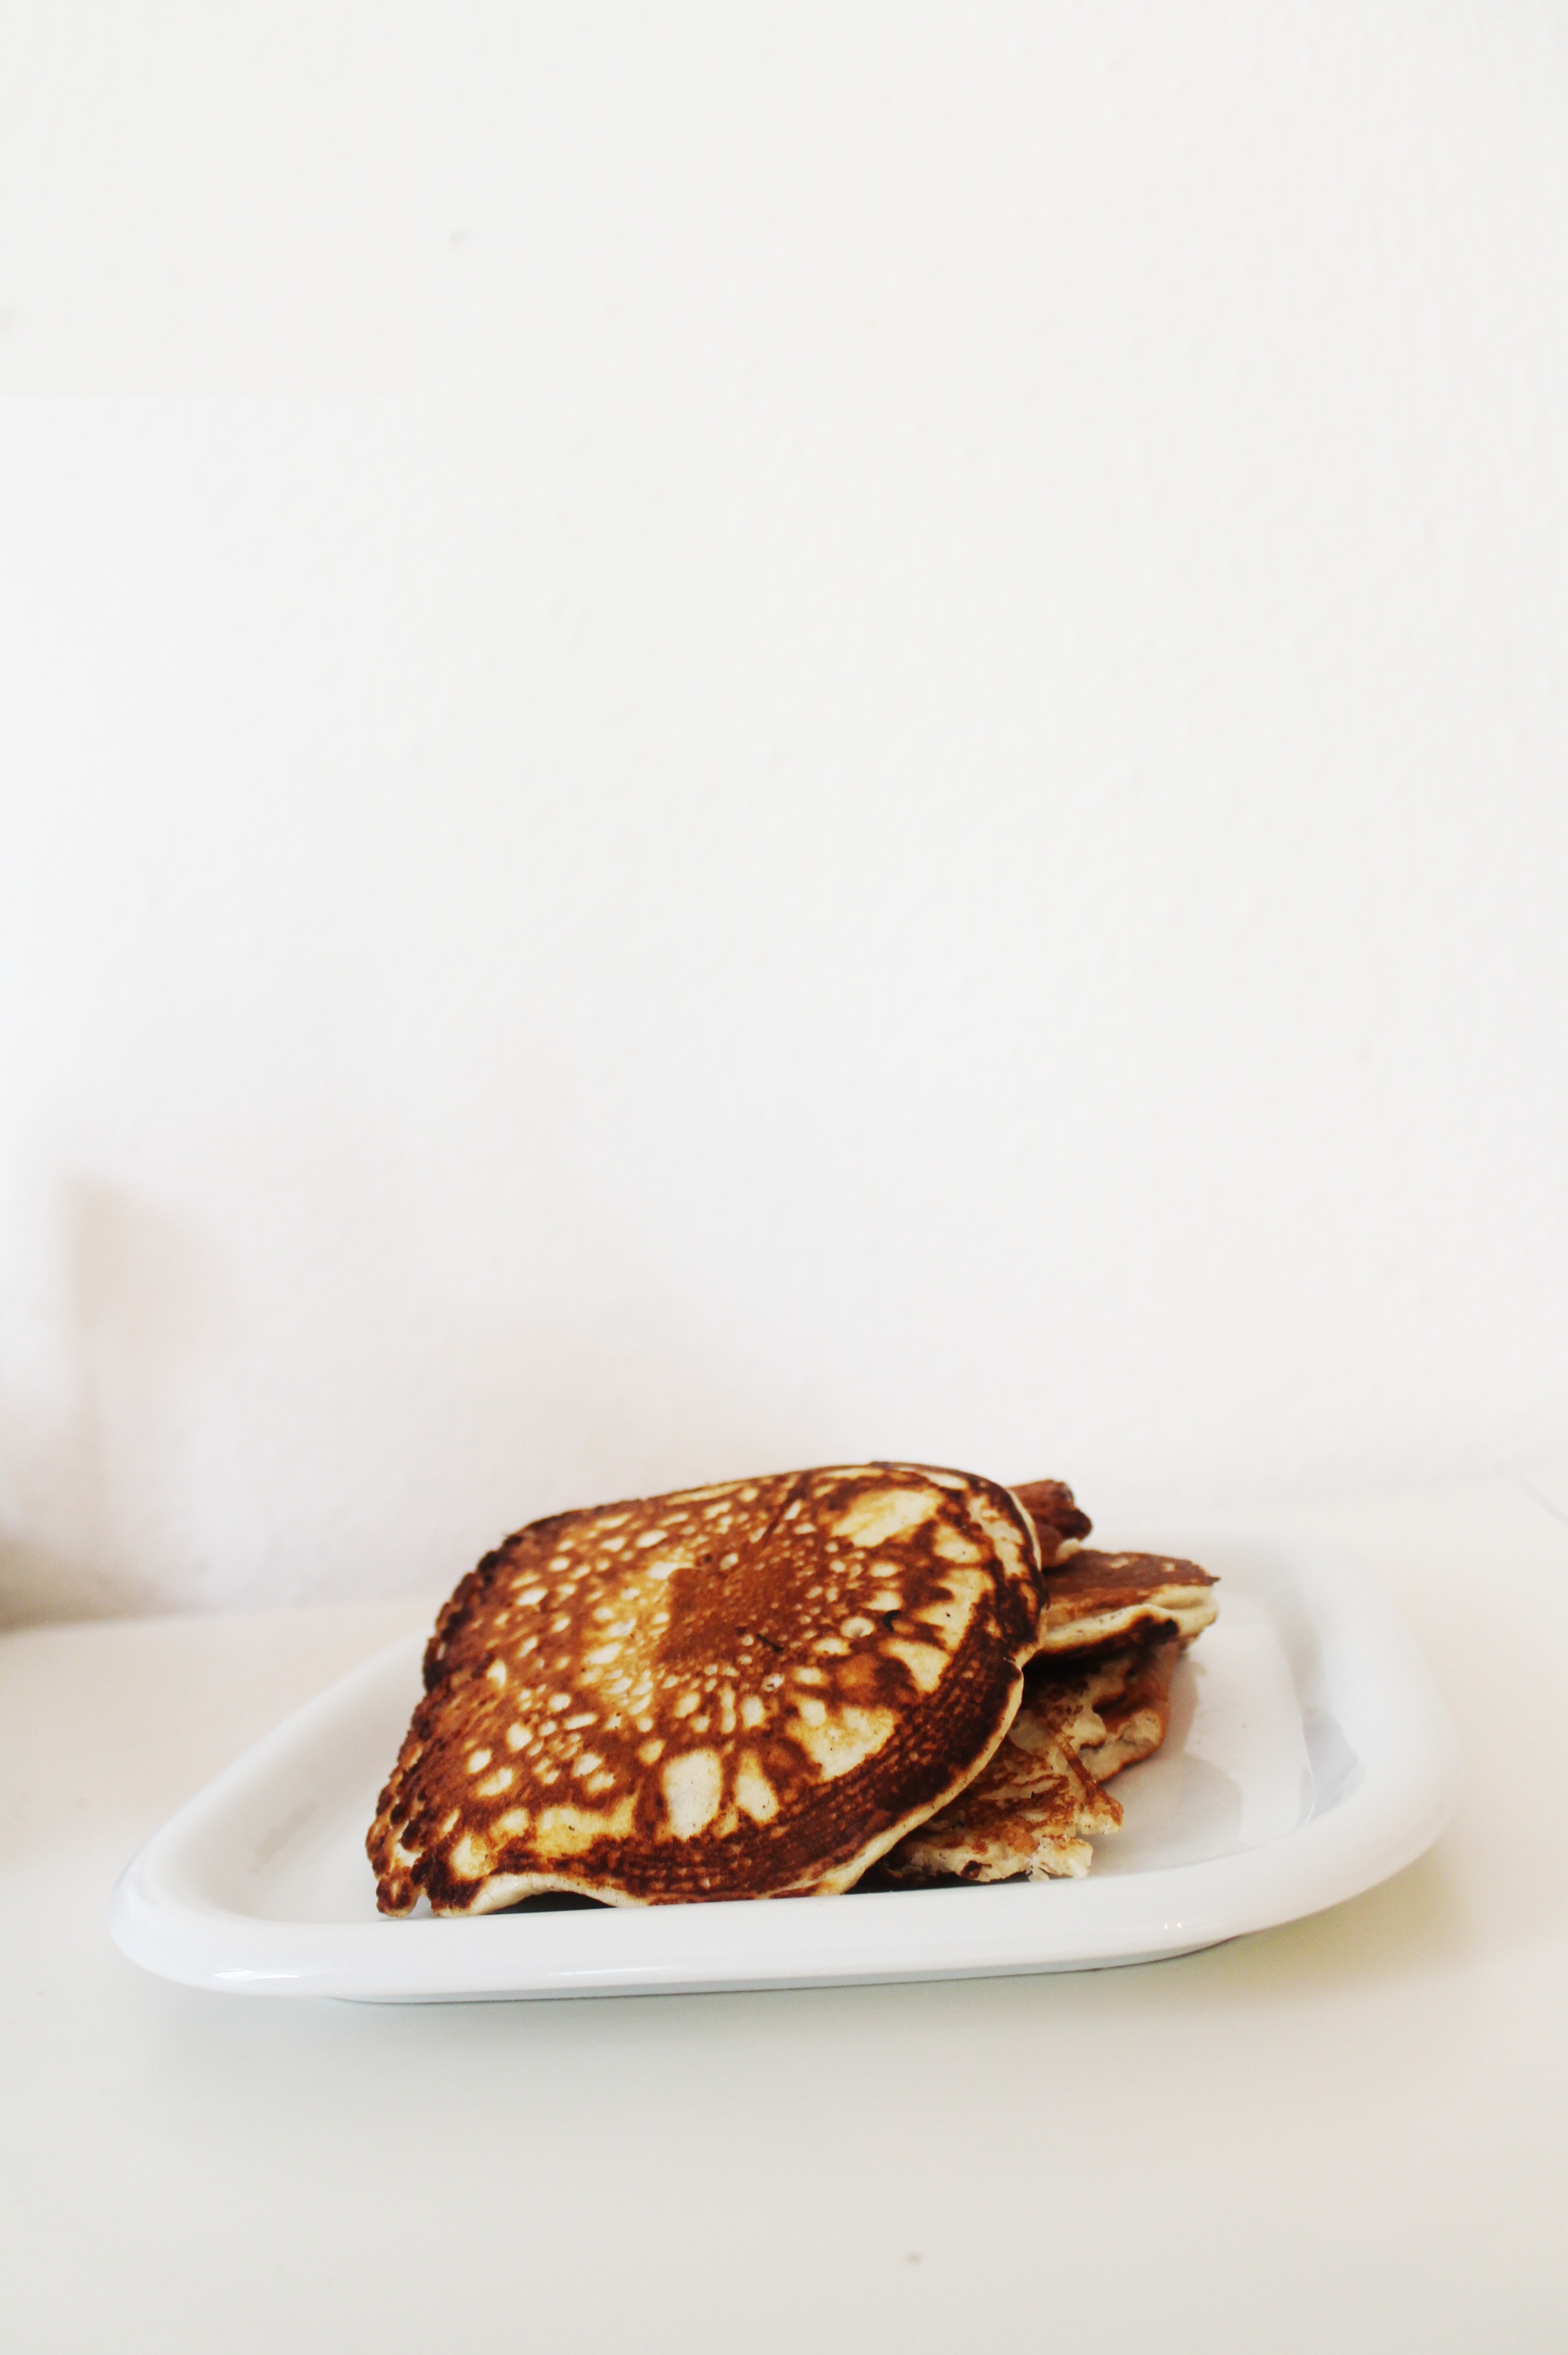
white, dish, meal, food, produce, plate, brown, breakfast, healthy, dessert, eat, cuisine, delicious, pancake, flavor, pancakes, pan cake